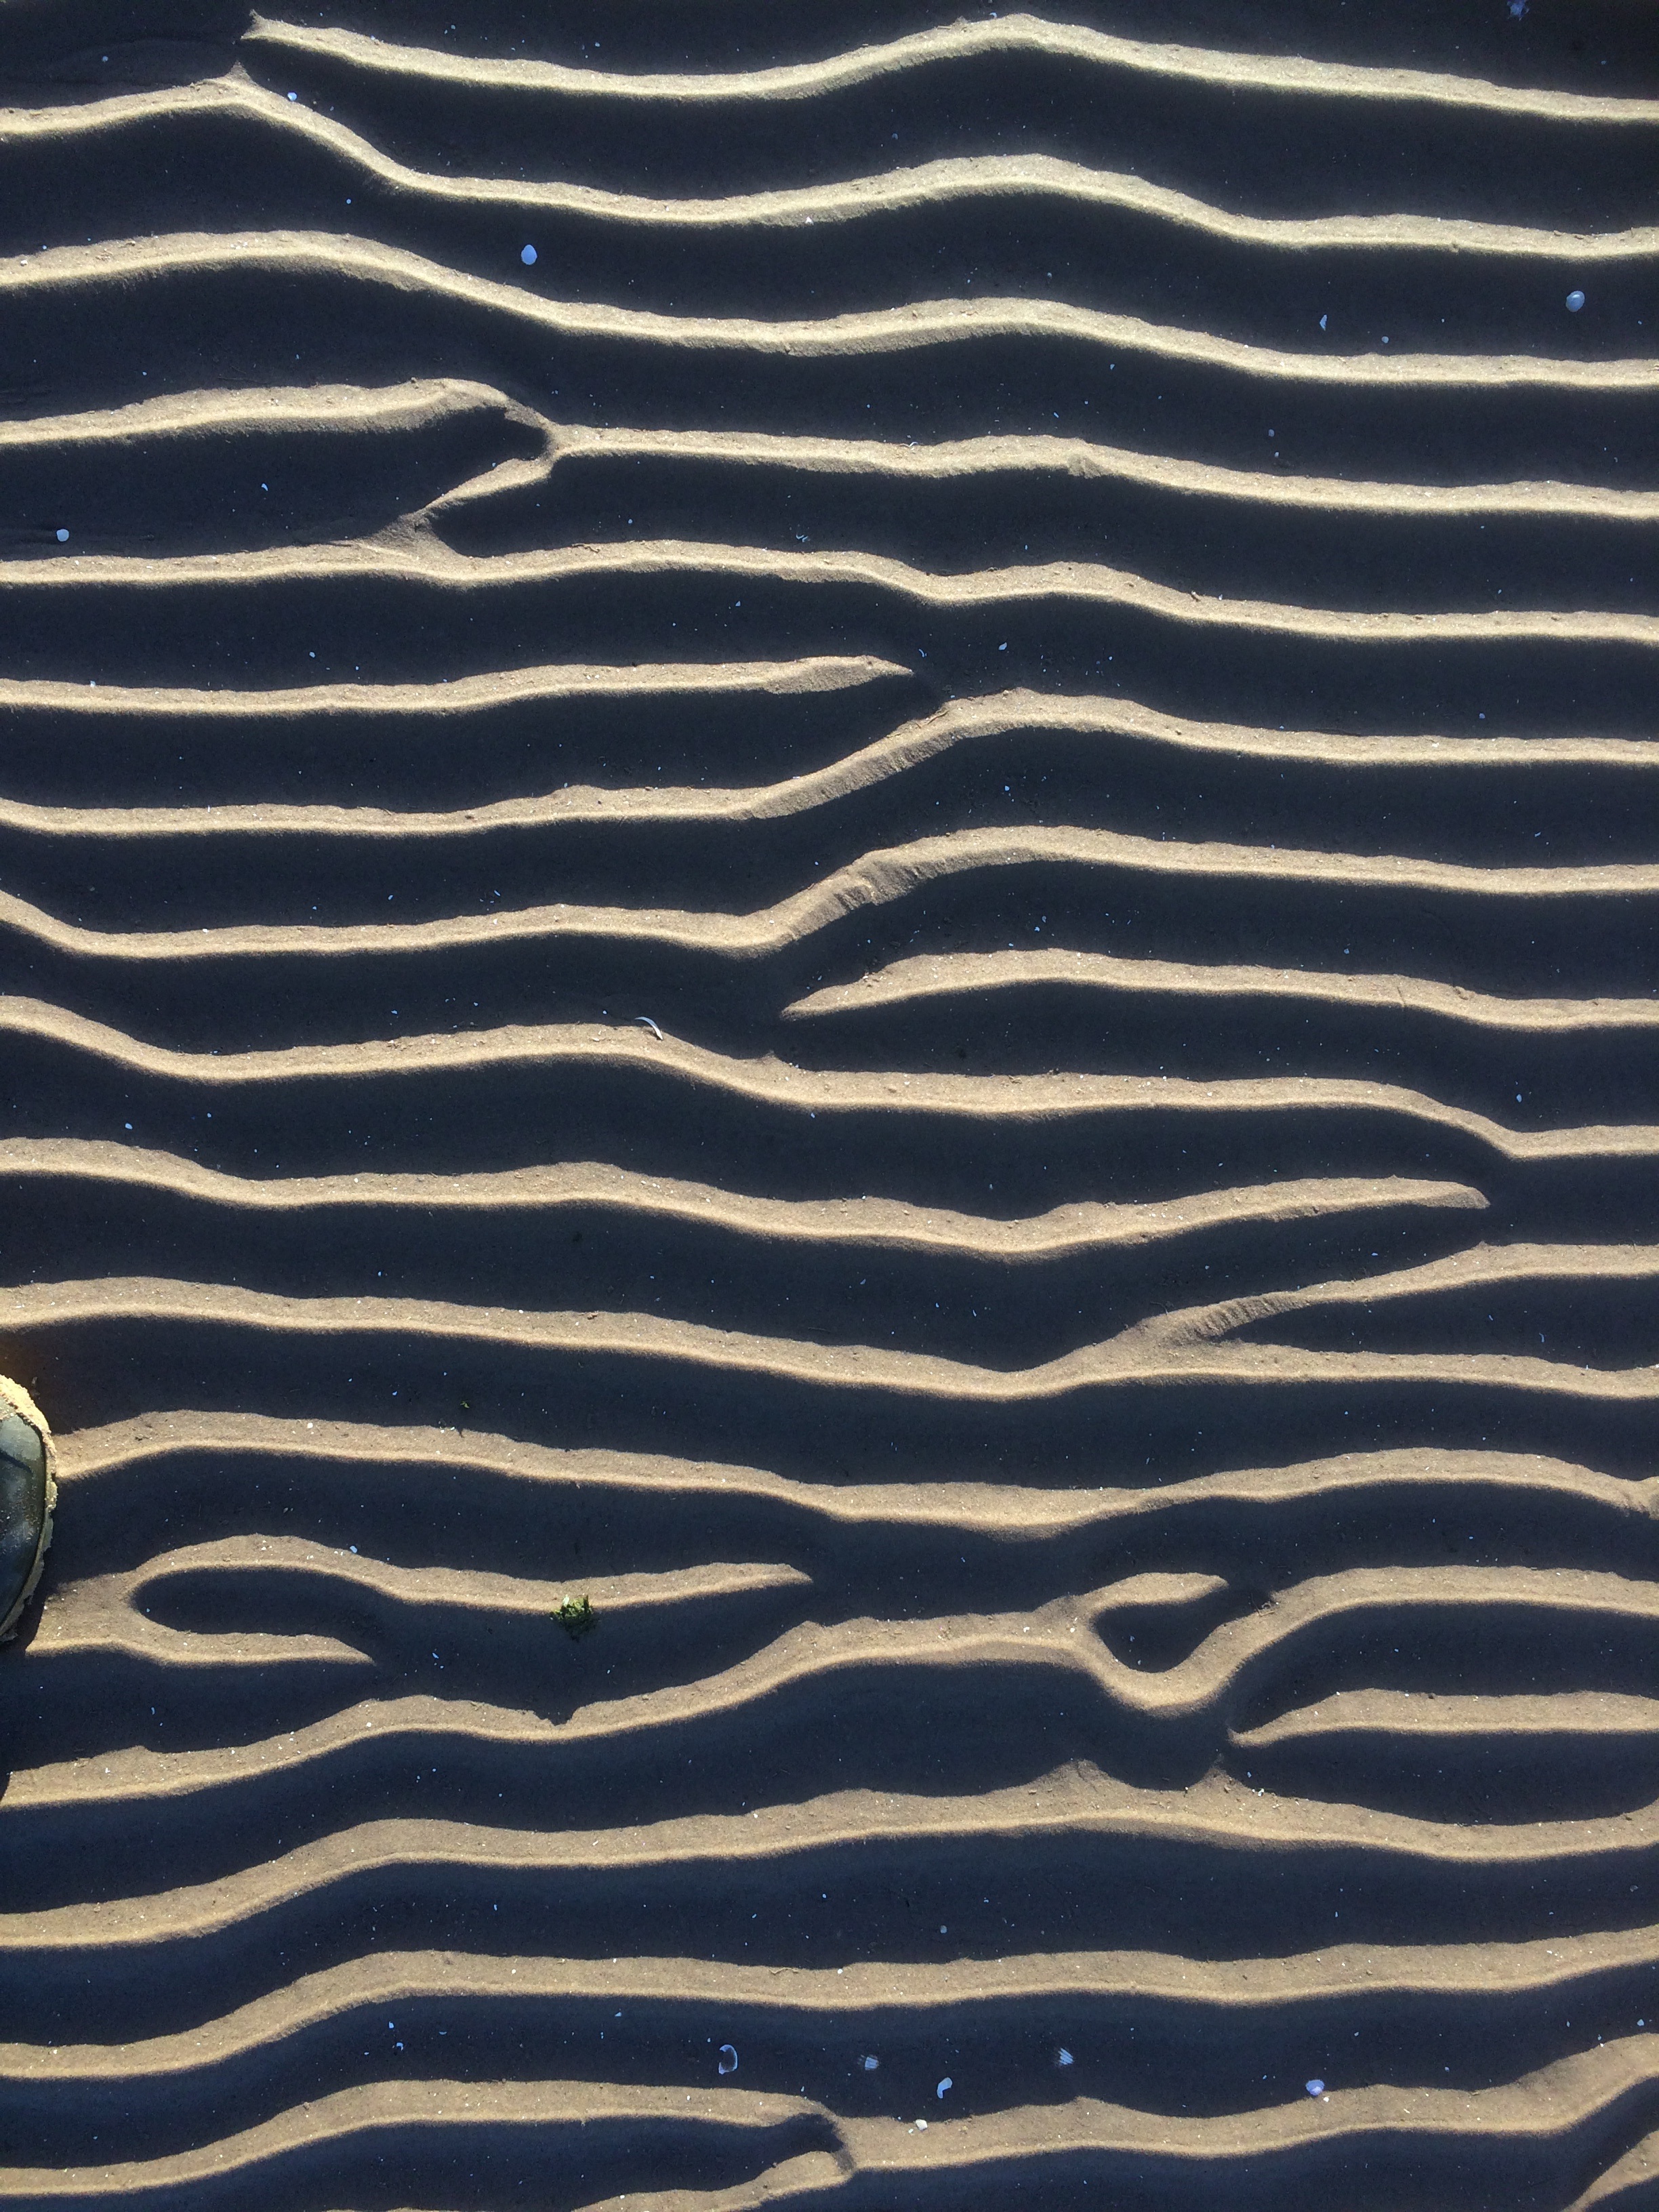
sand, pattern, line, natural, mammal, zebra, vertebrate, horse like mammal